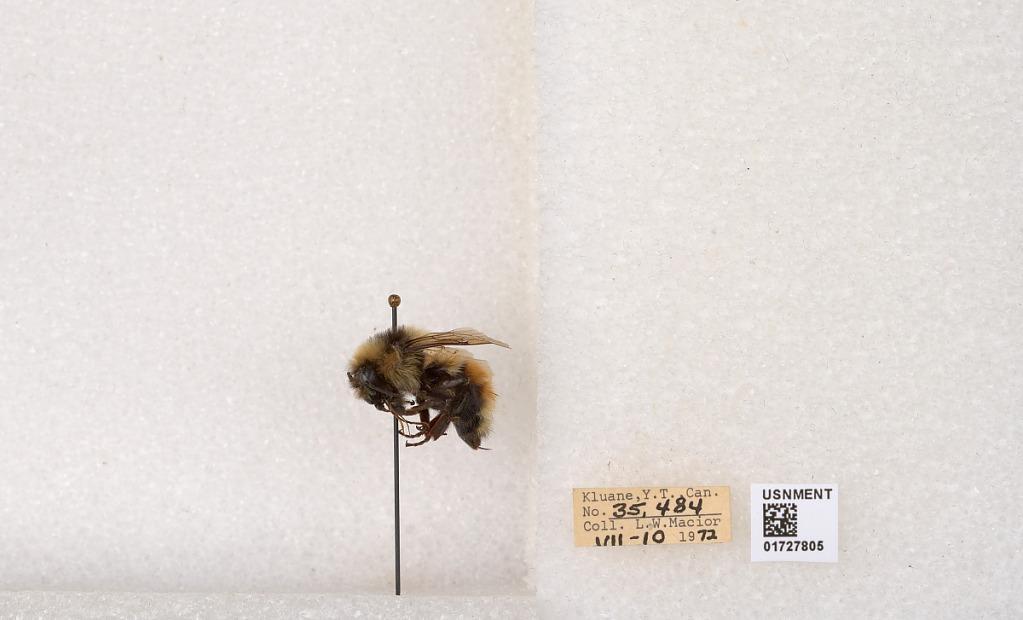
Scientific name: Bombus (Pyrobombus) sylvicola Kirby
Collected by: L. Macior
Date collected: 1972-7-10
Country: Canada
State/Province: Yukon
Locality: Kluane
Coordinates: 61.2426, -139.113